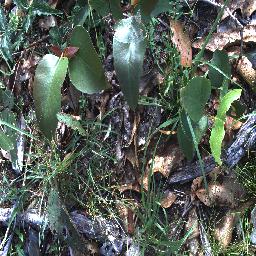
Label: negative